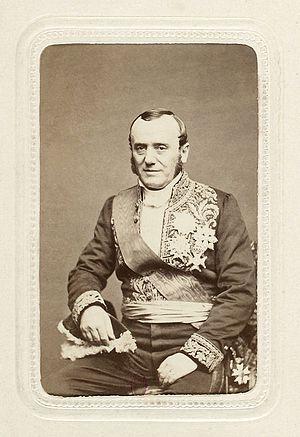
Adolphe Billault (1805-1863), avocat, homme politique, parlementaire, plusieurs fois ministre sous le Second Empire.
Le Corps législatif était une assemblée législative française instituée par la constitution du 14 janvier 1852. Ses membres étaient élus pour six ans au suffrage universel direct uninominal à deux tours. Les élections eurent lieu en février 1852, en juin 1857, le 31 mai 1863 et en mai 1869.
Liste non exhaustive de personnes étant nés ou ayant vécu à Vannes, commune française du Morbihan, en Bretagne.
Pierre-Louis Pierson, né à Hinckange le 13 décembre 1822, mort le 22 mars 1913, est un photographe portraitiste français. Son salon était installé au 5 boulevard des Capucines à Paris.